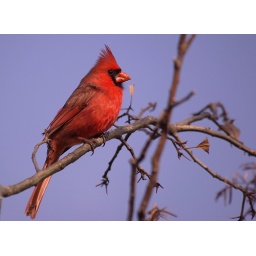
Bright red cardinal against a blue sky